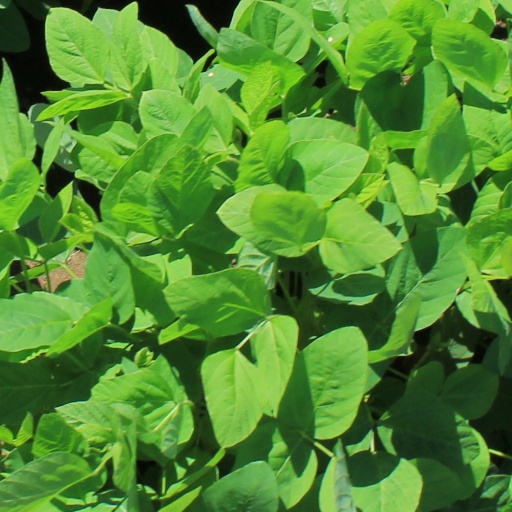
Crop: soybean